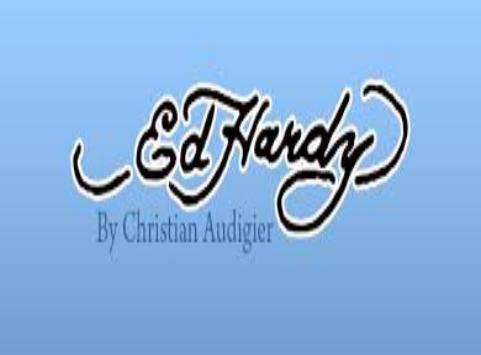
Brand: Ed Hardy
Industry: Clothes